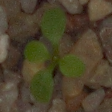
Label: shepherds_purse